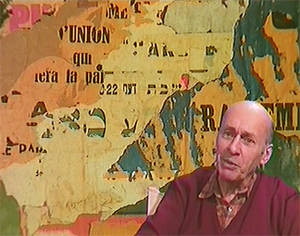
Portrait de Jacques Villeglé
Jacques Villeglé, né Jacques Mahé de La Villeglé le 27 mars 1926 à Quimper, est un plasticien et peintre français.